Isaac Yiadom

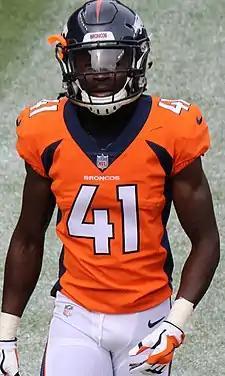
Yiadom with the Denver Broncos in 2018

Isaac Yiadom (born February 20, 1996) is an American professional football cornerback for the New Orleans Saints of the National Football League (NFL). A graduate of Doherty Memorial High School in Worcester, Massachusetts, he played college football for the Boston College Eagles.